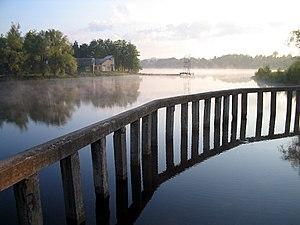
La Bolva est une rivière de Russie et un affluent de la rive gauche de la Desna, dans le bassin du Dniepr.